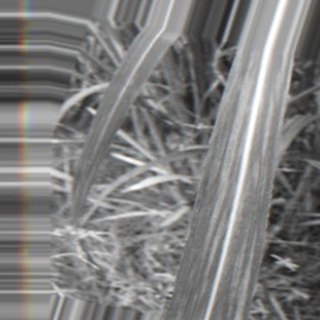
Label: sugarcane_bacterial_blight